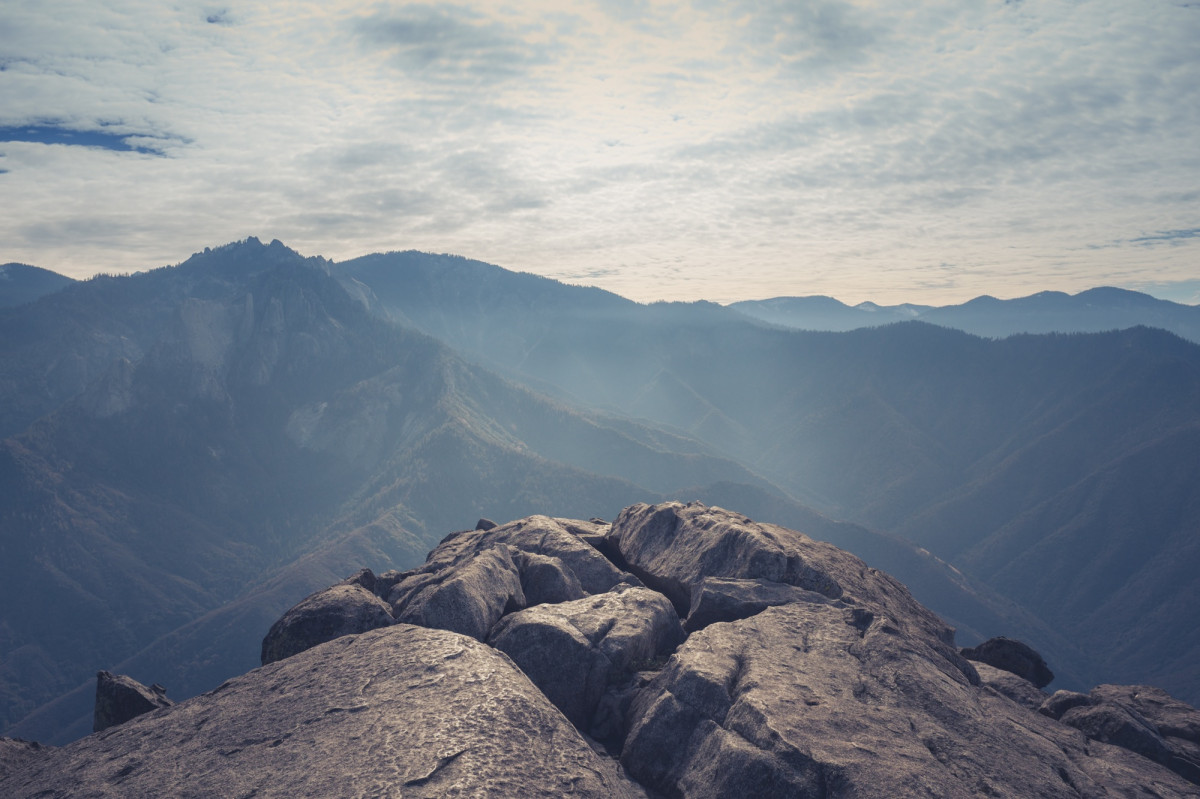
Tags: nature, wilderness, walking, snow, cloud, hill, adventure, valley, mountain range, ridge, summit, alps, plateau, fell, landform, mountain pass, geographical feature